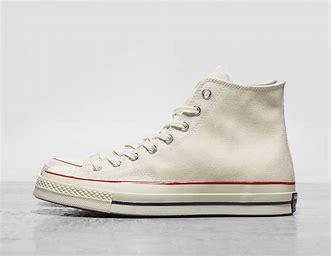
Brand: Converse
Model: Chuck Taylor All Star Hi